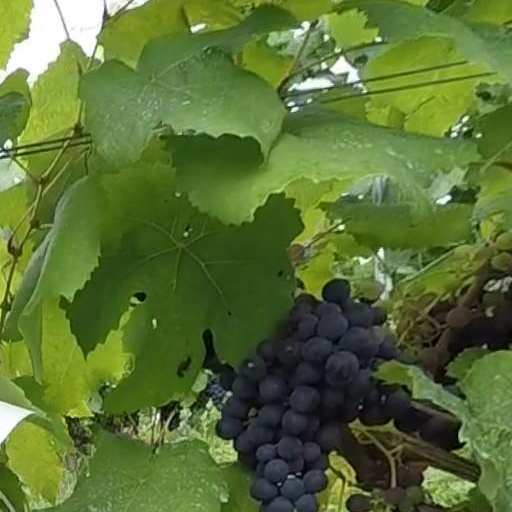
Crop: grape